Missile defense

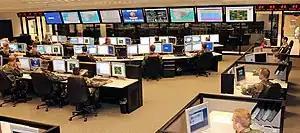
127th Command and Control Squadron – Distributed Common Ground System

Ballistic missiles can be intercepted in three regions of their trajectory: boost phase, midcourse phase, or terminal phase.